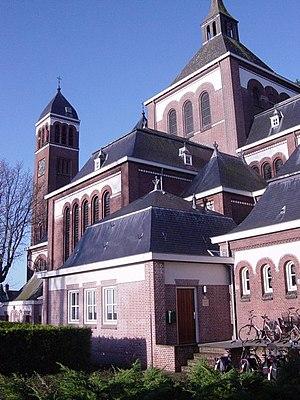
Halsteren est un village situé dans la commune néerlandaise de Berg-op-Zoom, dans la province du Brabant-Septentrional.